Former Residence of Zhou Enlai (Huai'an)

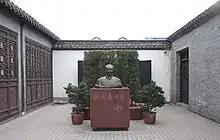
Zhou Enlai.

The Former Residence of Premier Zhou Enlai was the childhood home of Zhou Enlai, the first Premier of the People's Republic of China, located in Huai'an, China.